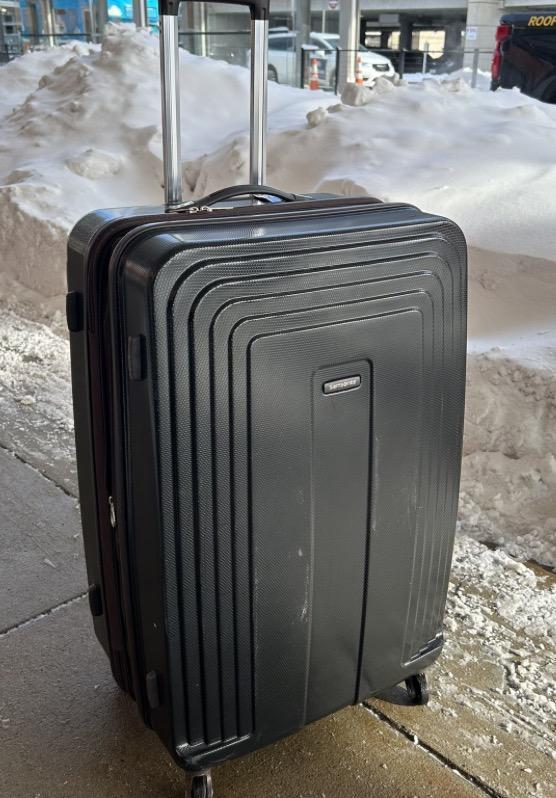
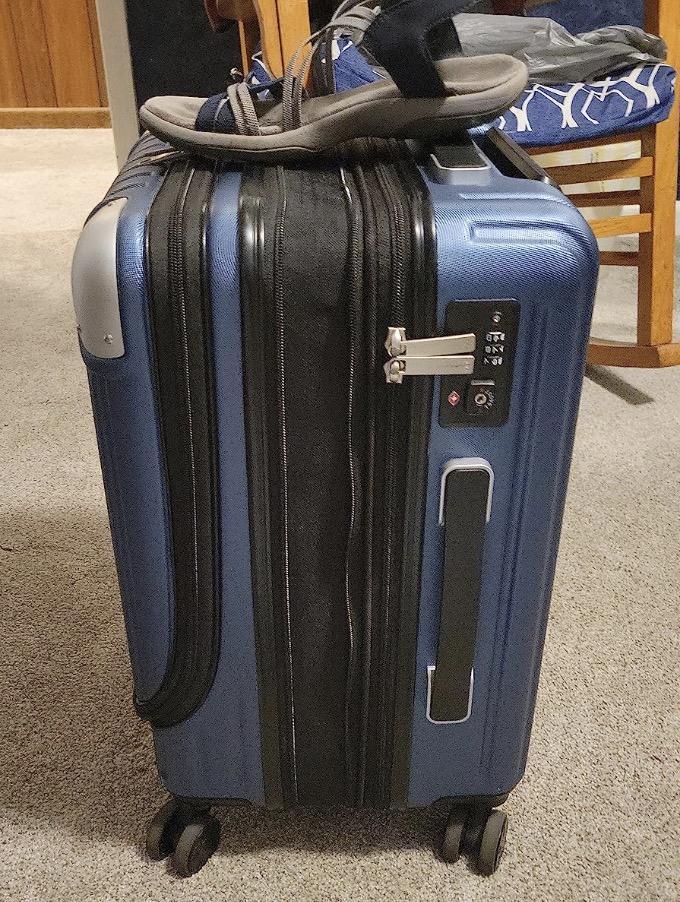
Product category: items_tea
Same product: no